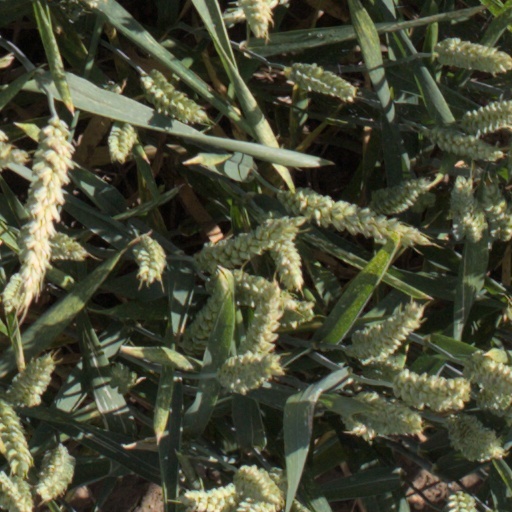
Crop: wheat